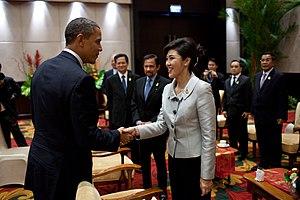
Yingluck Shinawatra, née le 21 juin 1967, est une femme d'État et femme d'affaires thaïlandaise, Première ministre du pays du 8 août 2011 au 7 mai 2014.